Armbrust

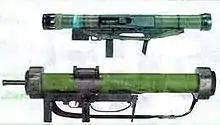
Comparing the Armbrust (top) and MATADOR (bottom)

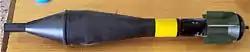
An Armbrust 67 mm projectile (via Iraq OIG)

The Armbrust is a recoilless weapon, and is one of the few weapons of this kind that may safely be fired in an enclosed space. The propellant charge is placed between two pistons with the projectile in front of one and a mass of shredded plastic in the rear. Unlike most recoilless weapons, it is a true counter-shot weapon, as the mass of the projectile is equal to the mass of the counterweight and they are ejected from the barrel at the same initial velocity. When the weapon is fired, the propellant expands, pushing the two pistons out. The projectile is forced out of the front and the plastic out of the back. The plastic disperses on leaving the back of the barrel, and is quickly stopped by air resistance. The pistons jam at either end of the barrel, locking the hot gases inside. Its warhead can penetrate up to 300 mm of steel armor.